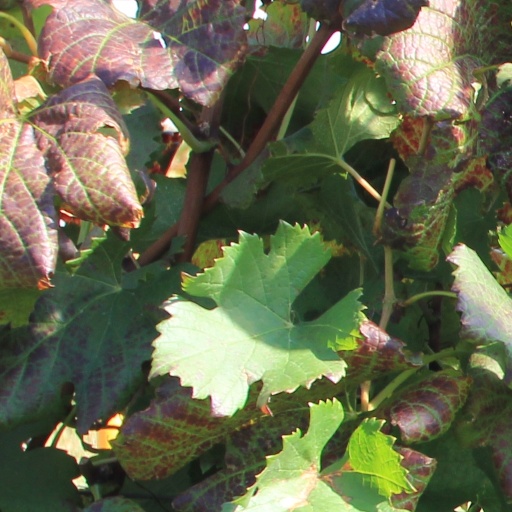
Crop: grape